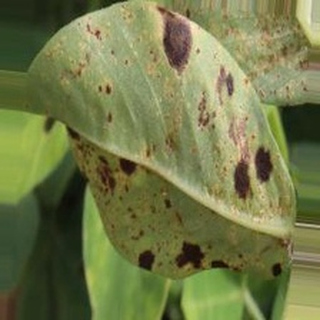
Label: groundnut_rust